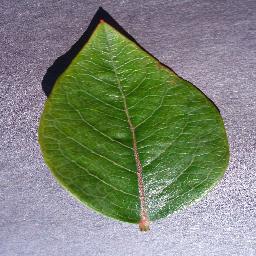
Label: Blueberry___healthy